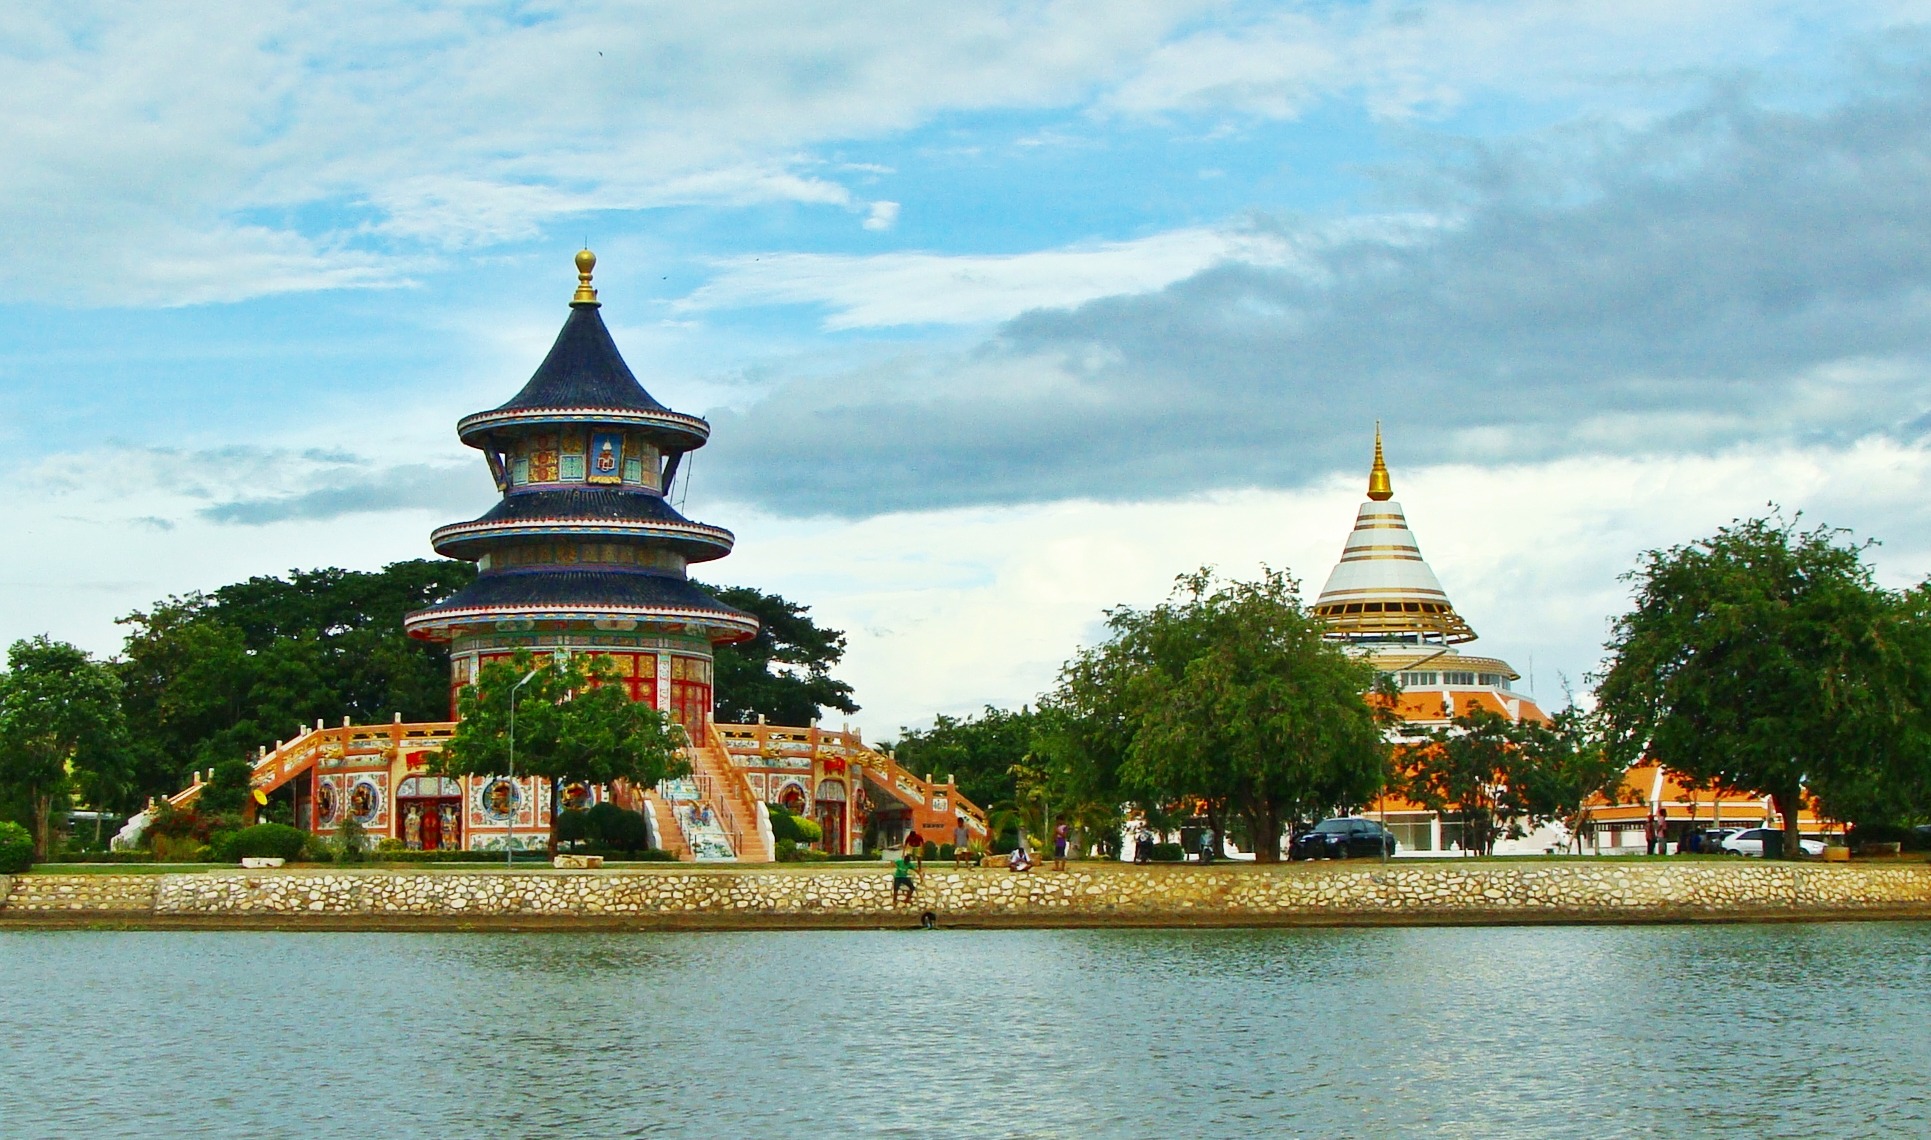
building, palace, vacation, travel, tower, buddhism, religion, ancient, landmark, sightseeing, tourism, place of worship, thailand, temple, hindu, oriental, pagoda, wat, hindu temple, thai temple, kwai river